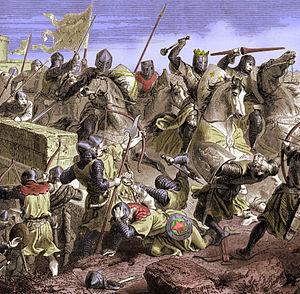
La bataille de Taillebourg, dans Histoire de l'armée française, Paul Lehugeur.
Louis IX, dit « le Prudhomme » et plus communément appelé Saint Louis, est un roi de France capétien né le 25 avril 1214 à Poissy et mort le 25 août 1270 à Carthage, près de Tunis. Il régna pendant plus de 43 ans de 1226 jusqu'à sa mort. Considéré comme un saint de son vivant, il est canonisé par l'Église catholique en 1297.